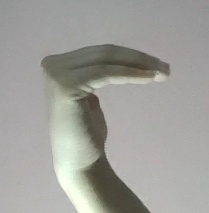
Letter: haa